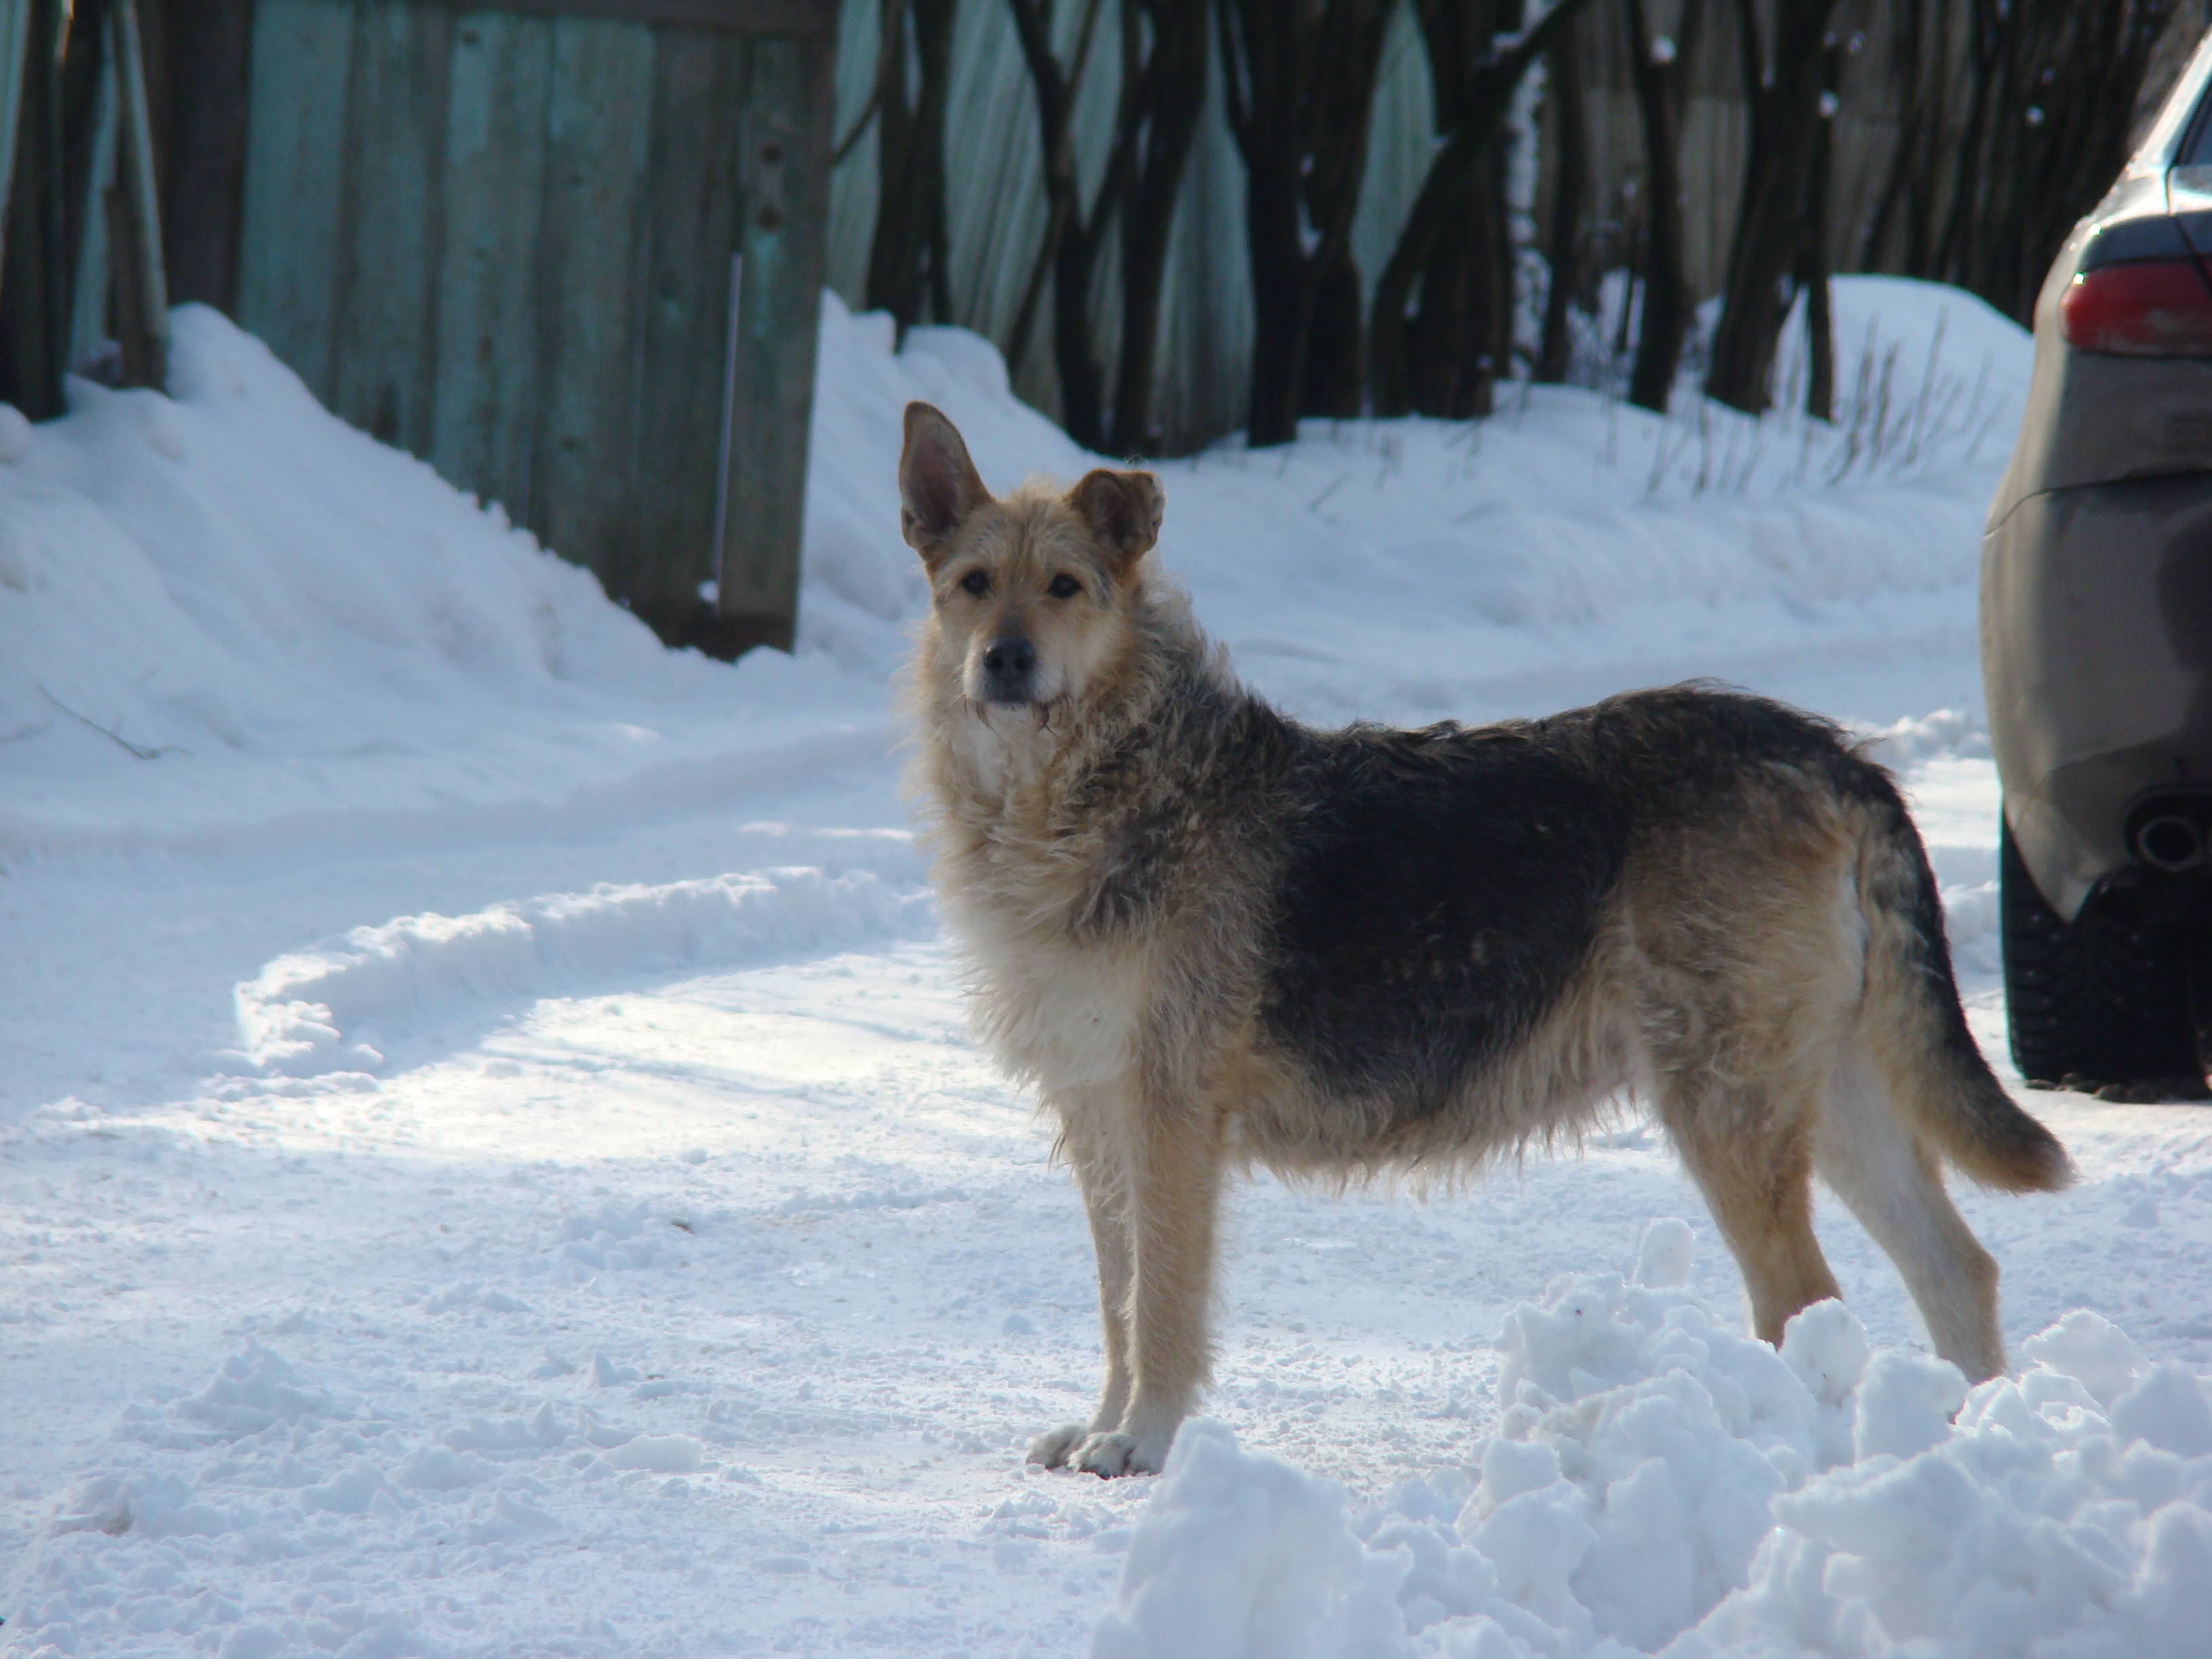
snow, winter, dog, weather, mammal, wolf, season, cool image, vertebrate, sony, russia, moscowregion, dsc, h9, dsch9, peredelkino, dog like mammal, saarloos wolfdog, wolfdog, czechoslovakian wolfdog, dog breed group, greenland dog, east siberian laika, west siberian laika, canis lupus tundrarum, dog crossbreeds